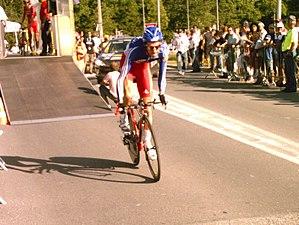
Romain Hardy lors du contre la montre de l'étape 3b du Tour de l'Ain 2009
Romain Hardy, né le 24 août 1988 à Flers, est un coureur cycliste français, membre de l'équipe continentale professionnelle Arkéa-Samsic.